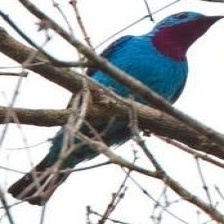
Species: SPANGLED COTINGA
Scientific name: COTINGA CAYANA